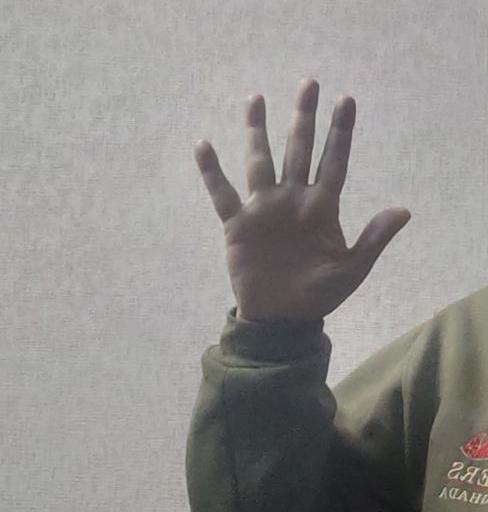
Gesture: palm